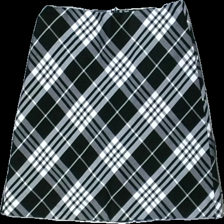
View: front
Type: Skirt
Category: Ladies
Brand: Amisu (New Yorker)
Colors: Black, White
Material: ?
Pattern: Checkered print
Cut: Regular
Size: 36
Season: All
Damage location: middle center
Damage 2 location: bottom center
Price range: 50-100
Recommended usage: Reuse
Description: rutig kjol